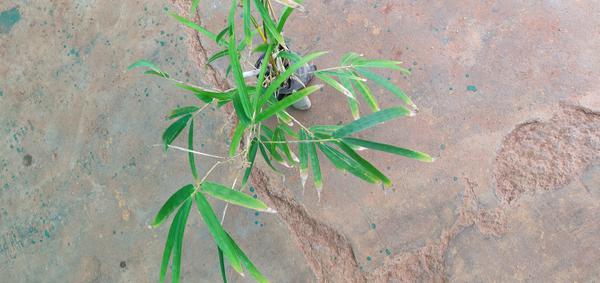
Plant: Bamboo